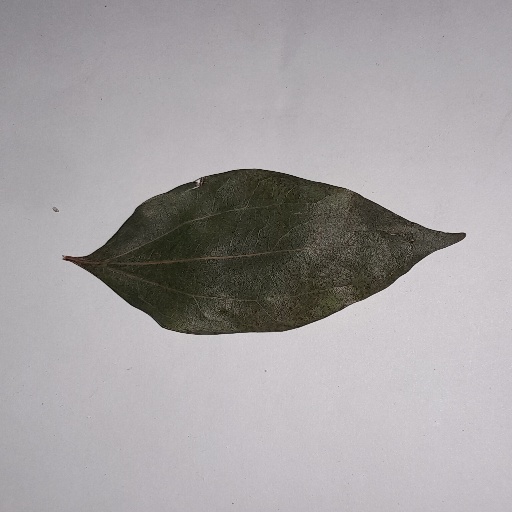
Species: Camphor
Leaf condition: Bacterial Spot